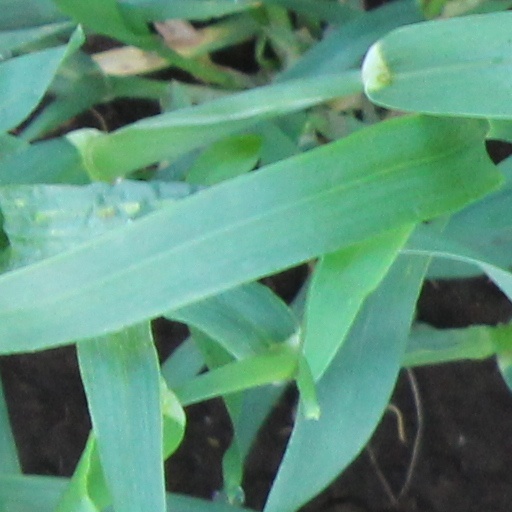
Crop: wheat